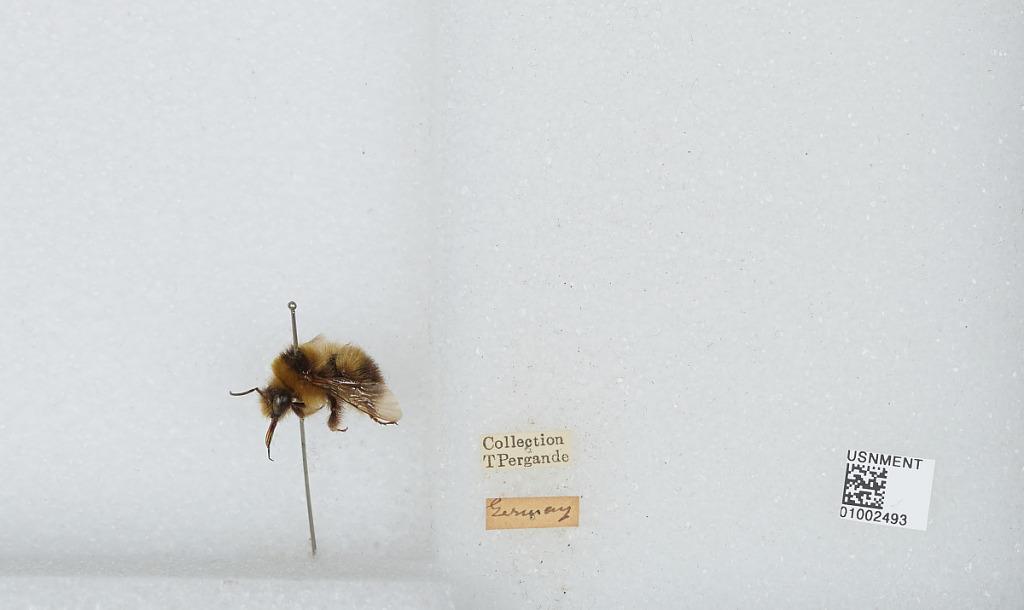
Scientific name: Bombus (Pyrobombus) jonellus (Kirby)
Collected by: T. Pergande
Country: Germany